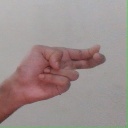
अक्षर: ह